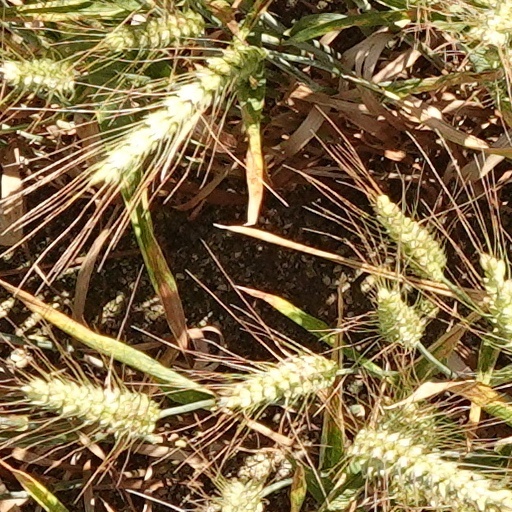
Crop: wheat